GABAA receptor

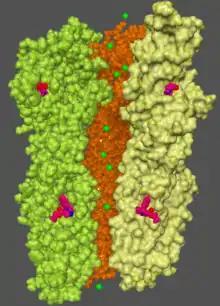
Side view of the EM structure of the α1β3γ2 GABAA receptor. GABA and the anaesthetic etomidate are coloured magenta. Subunits in different colours. One alpha and one beta subunit is hidden. Green chloride ions illustrated in the channel pore.

Structural understanding of the GABA receptor was initially based on homology models, obtained using crystal structures of homologous proteins like Acetylcholine binding protein (AChBP) and nicotinic acetylcholine (nACh) receptors as templates. The much sought structure of a GABA receptor was finally resolved, with the disclosure of the crystal structure of human β3 homopentameric GABA receptor.